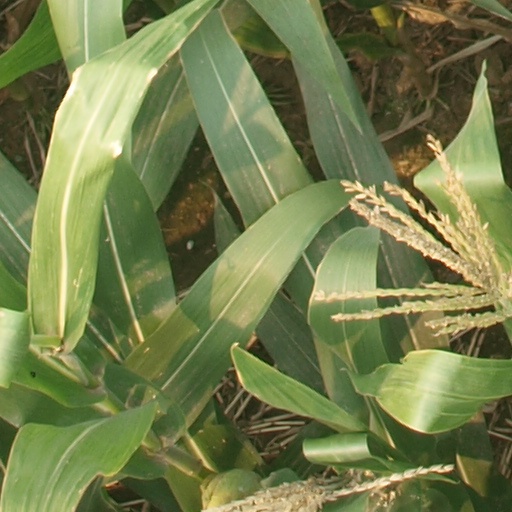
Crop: maize; corn